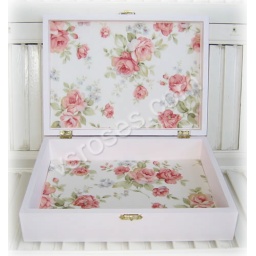
hp roses memory box by vsroses